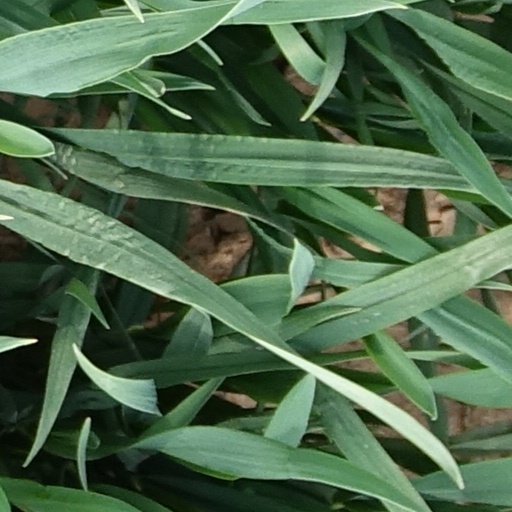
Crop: wheat